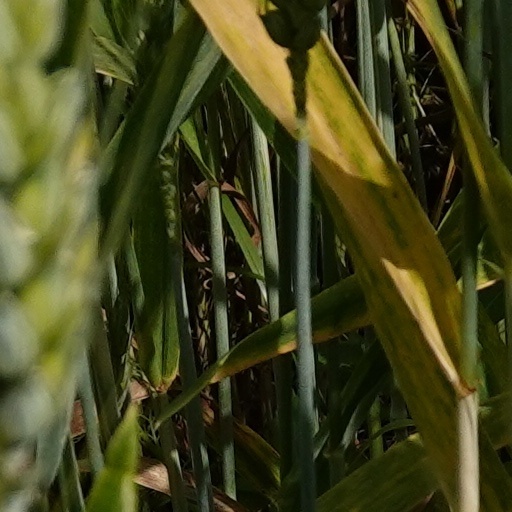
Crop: wheat